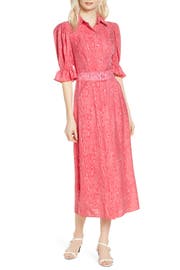
you ll do anything but blend in to the woodwork wearing this color pop moir patterned shirtdress with a chunky buckle belt and puffed and ruffled sleeve